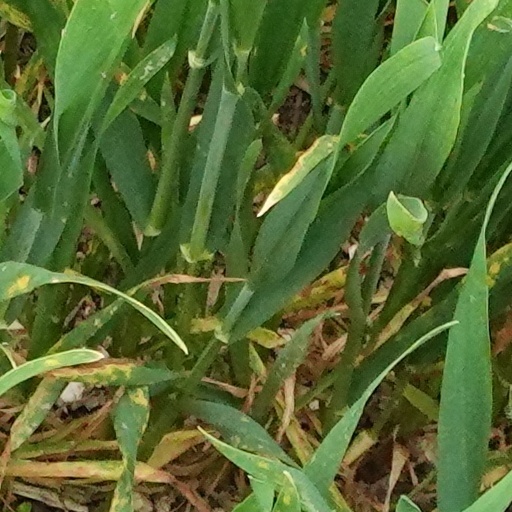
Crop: wheat